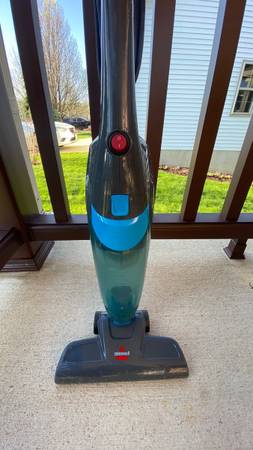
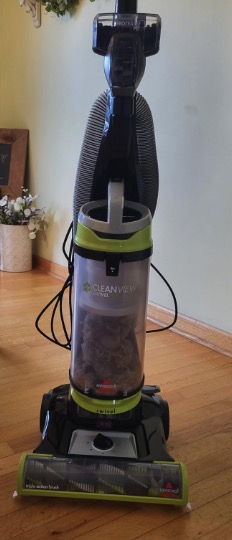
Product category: items_vacuum
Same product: no